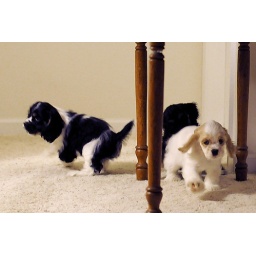
&amp;quot;Darn, the bedroom door is closed&amp;quot; 08/15/09. Photo by Charles Slate